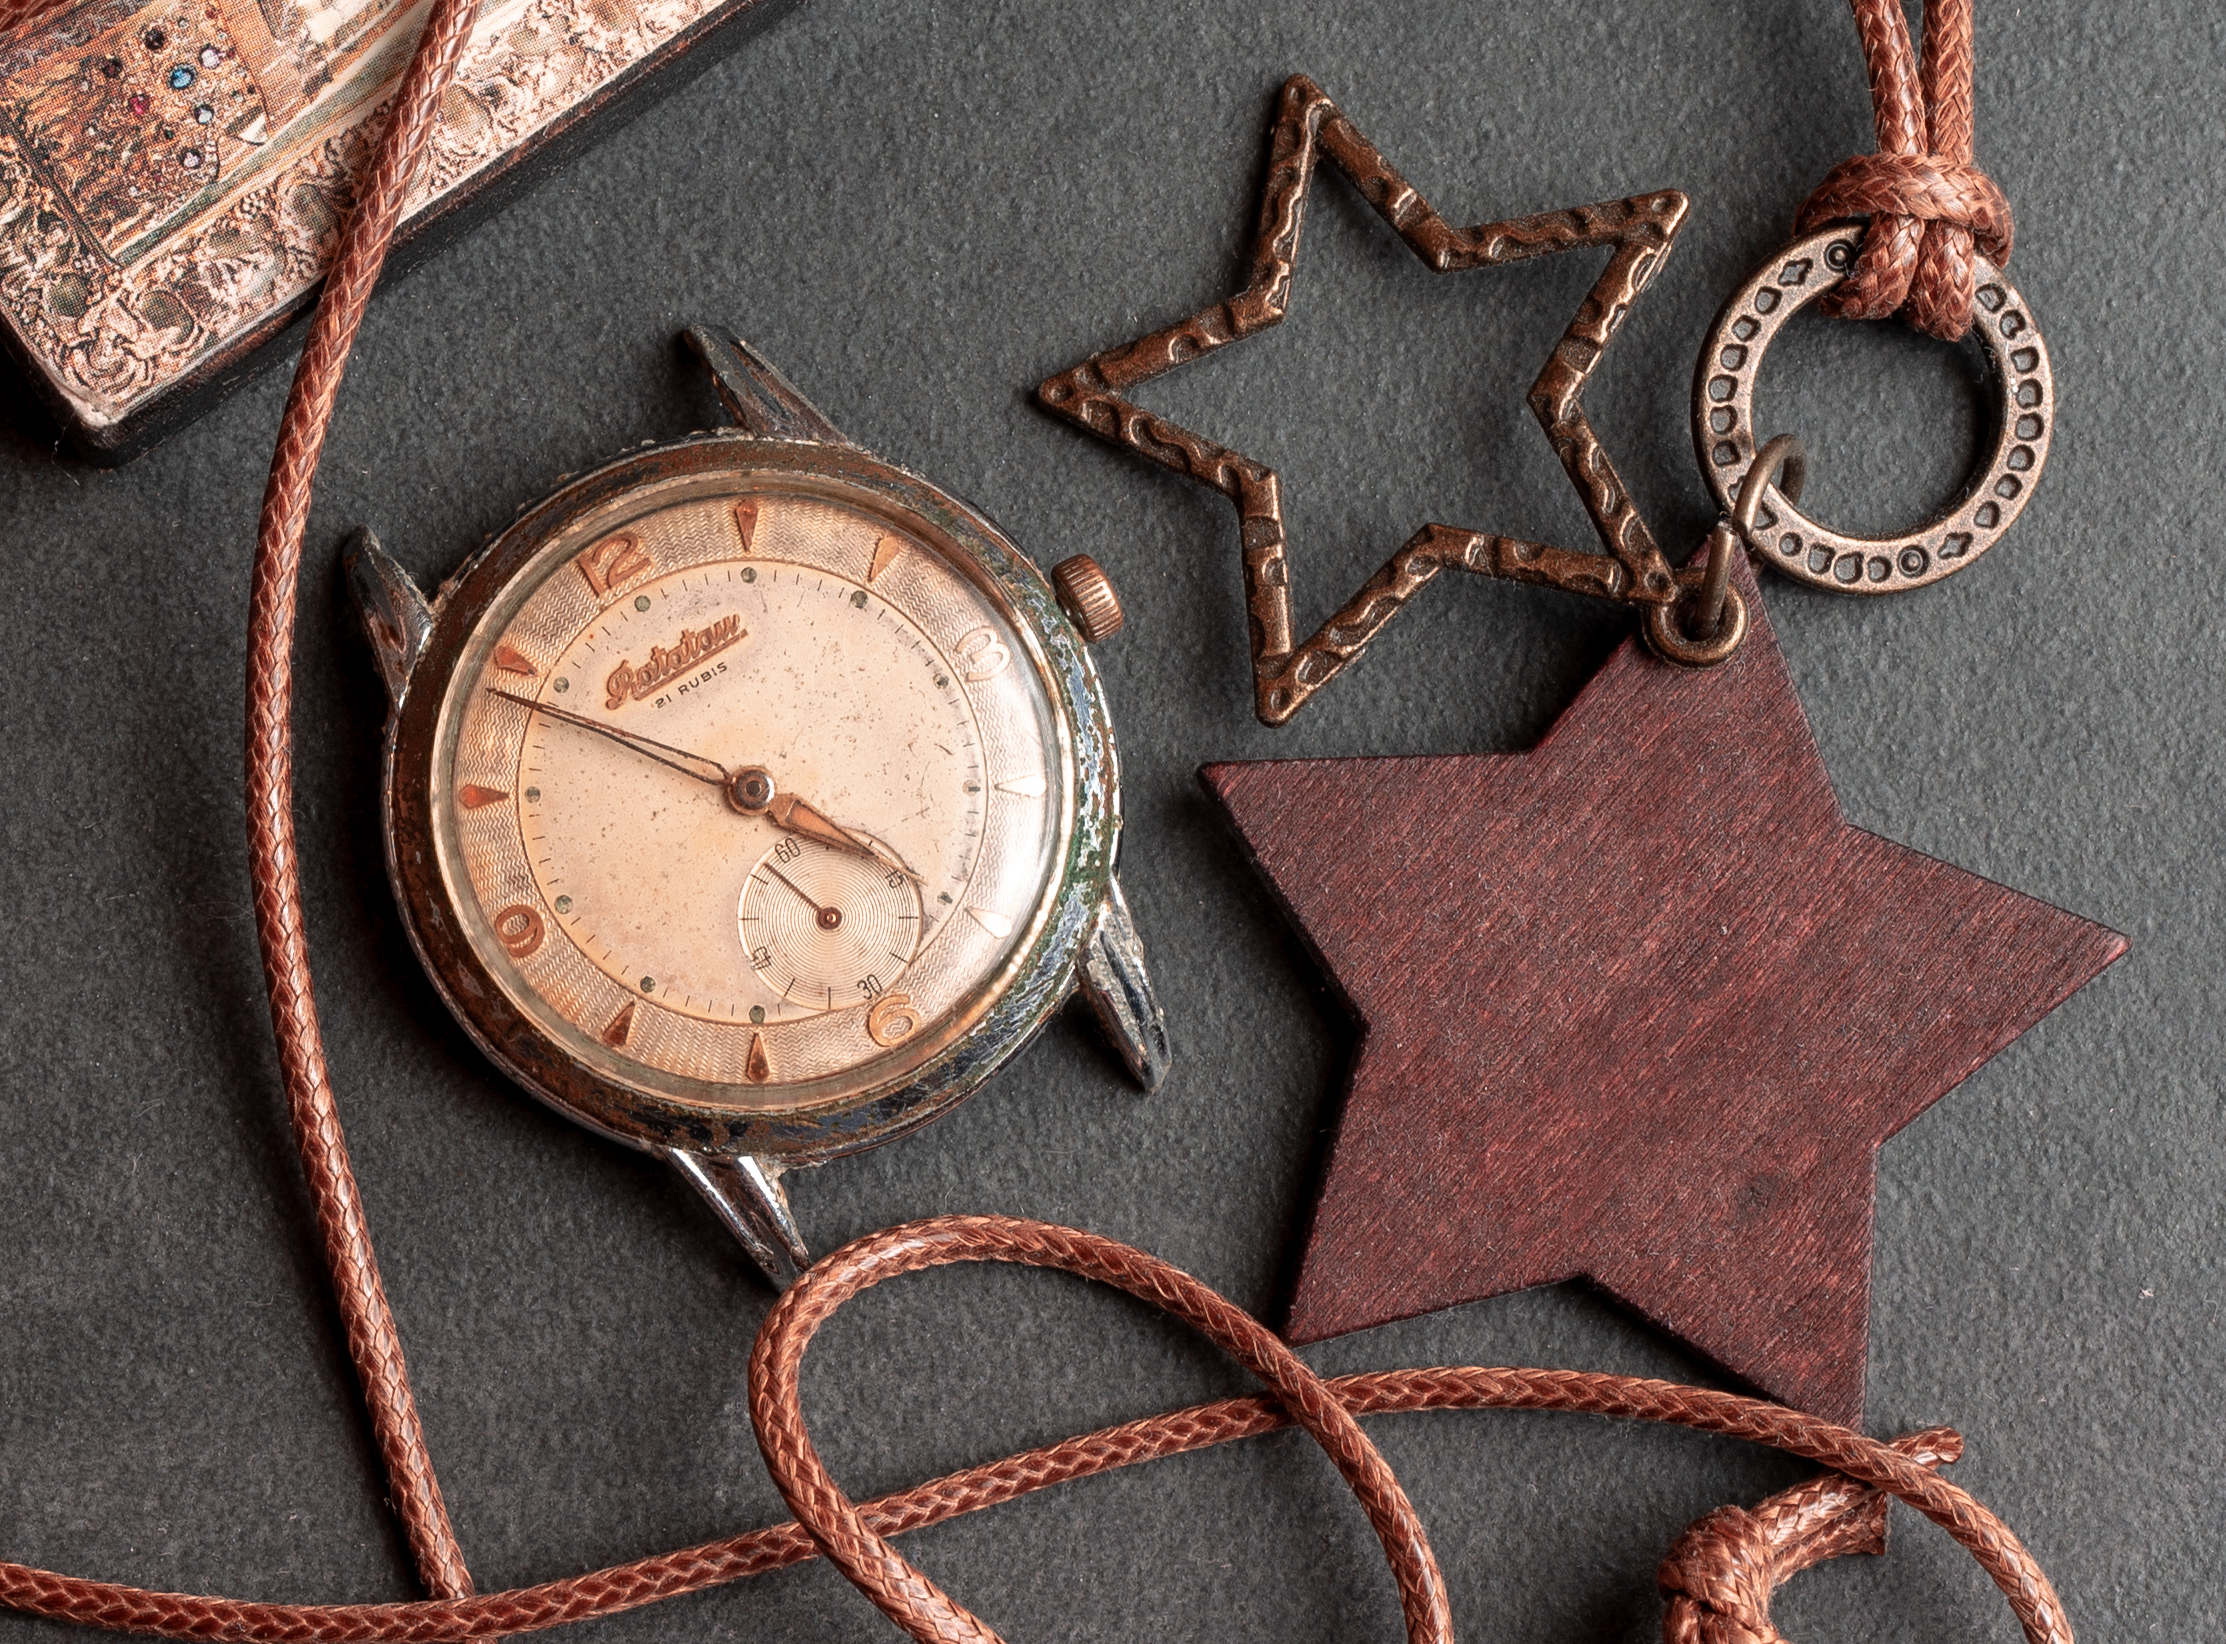
old, clock, star, vintage, antiquity, time, composition, jewelry, copper, watch, pocket watch, fashion accessory, metal, jewellery, chain, pendant, watch accessory, still life photography